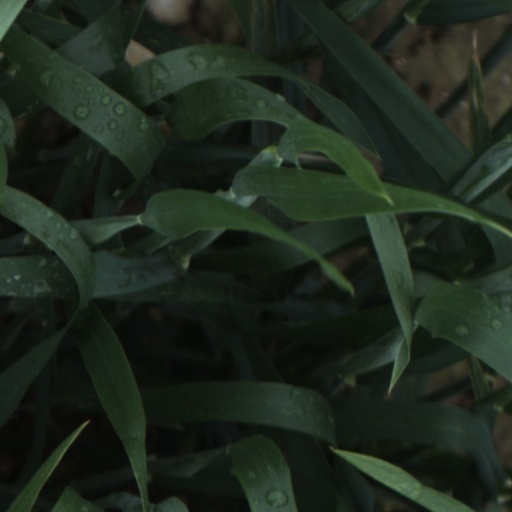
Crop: wheat